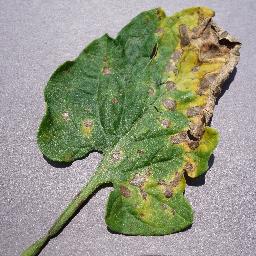
Label: Tomato___Septoria_leaf_spot